Smoking ceremony

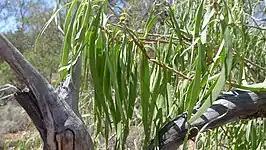
Emu bush leaves, used in smoking ceremonies

Emu bush, otherwise known as berrigan, is a traditional medicine sacred to Aboriginal Australian cultures. Research has shown that there is variation in the quantity and types of essential oils produced by plants across NSW. These chemovariants correlate to different ceremonial uses of the plant. For example, the Western Australian emu bush is a different chemotype which contains some toxic compounds, so Australian sandalwood is more common in ceremonial life.